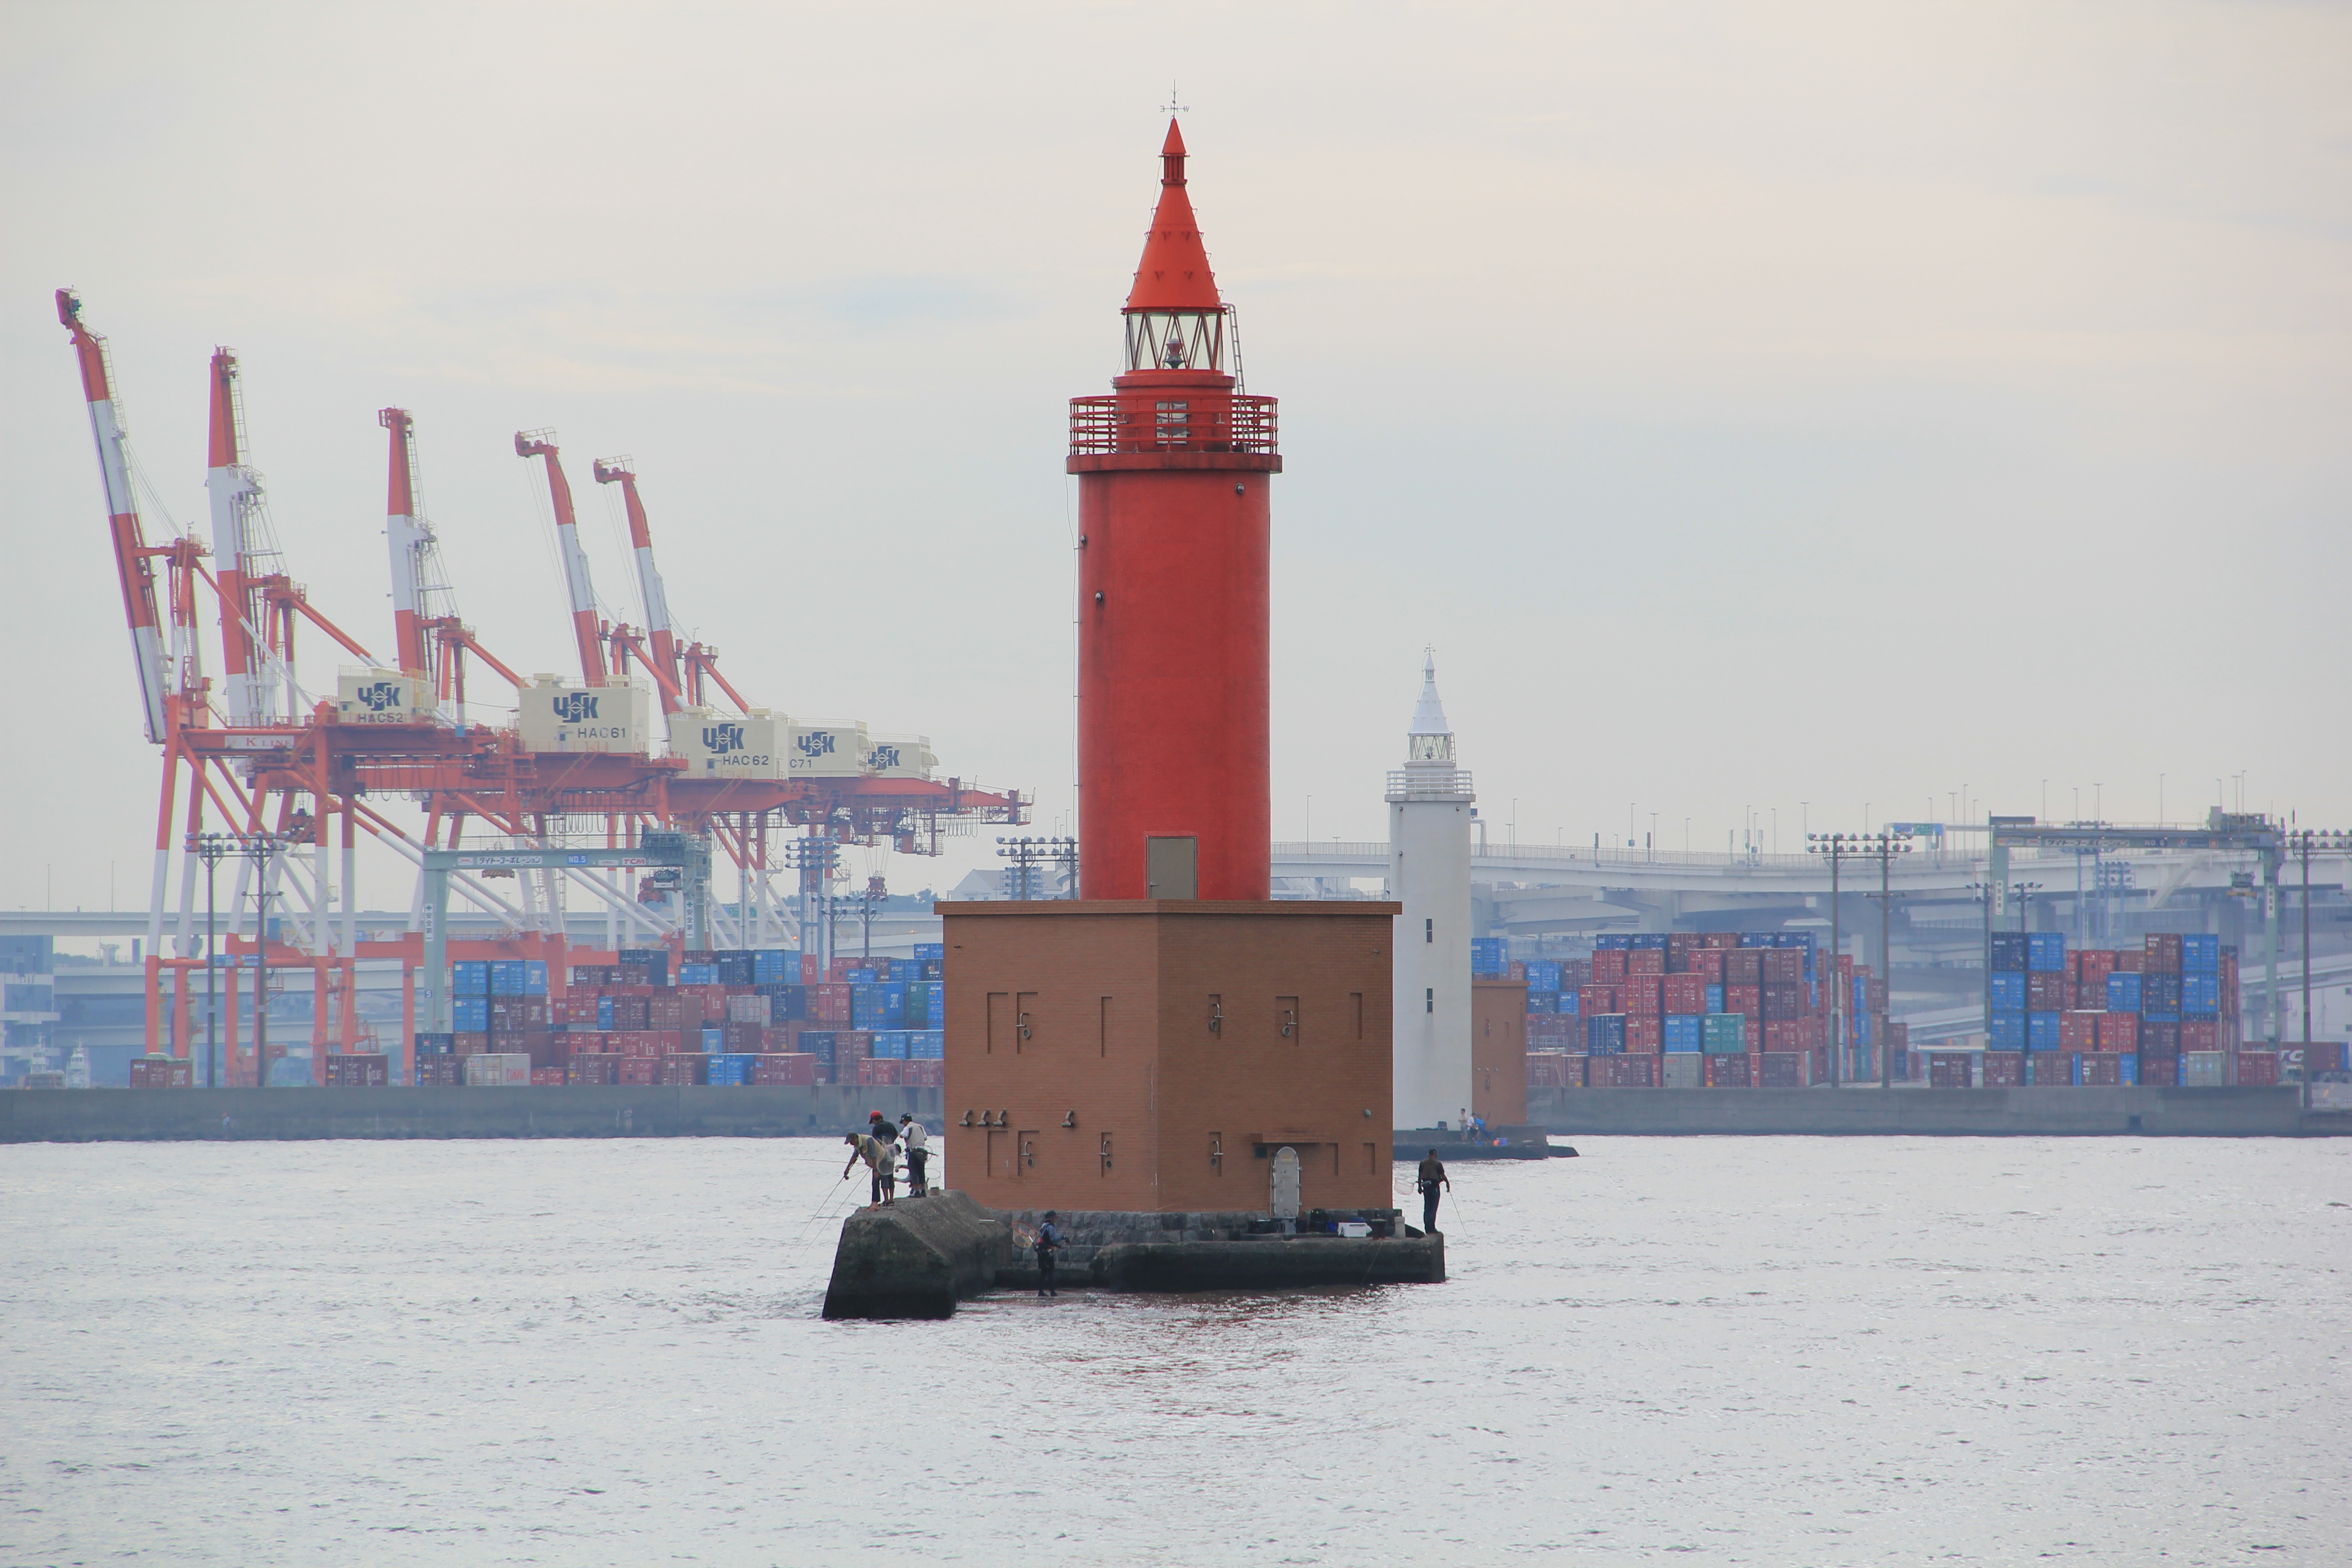
sea, water, nature, lighthouse, vehicle, tower, fishing, fisherman, bay, harbor, port, fishermen, yokohama, industry port